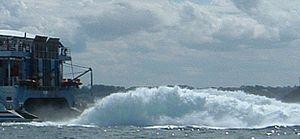
Un hydrojet est un système de propulsion maritime à réaction : l'eau est pompée sous le bateau puis expulsée à haute vitesse derrière celui-ci.